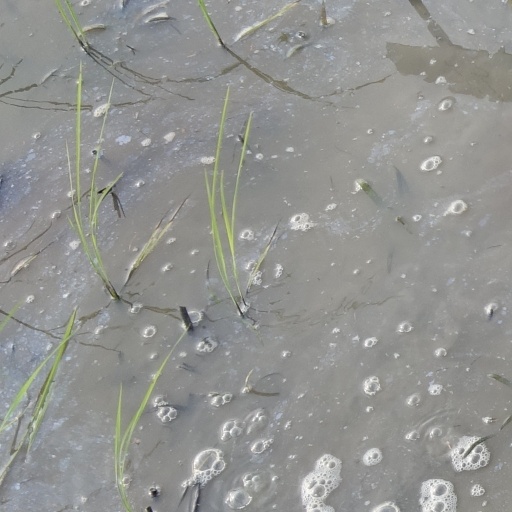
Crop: rice